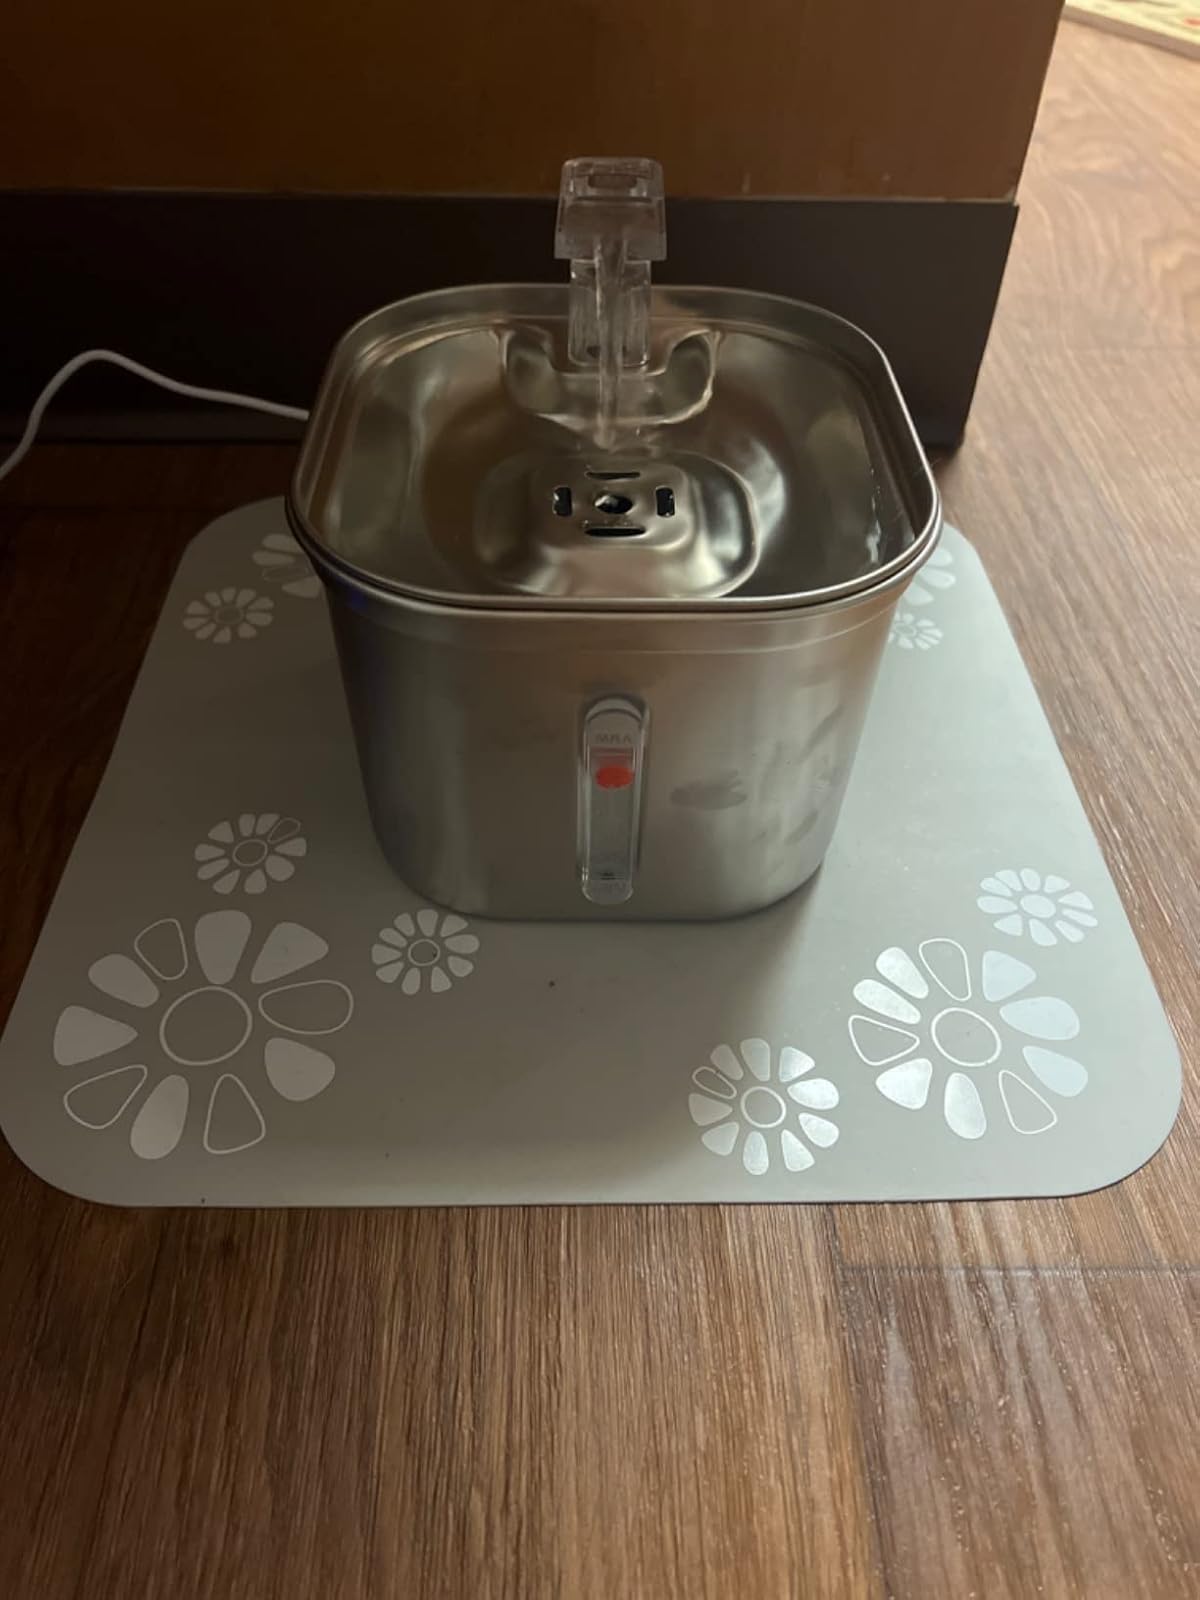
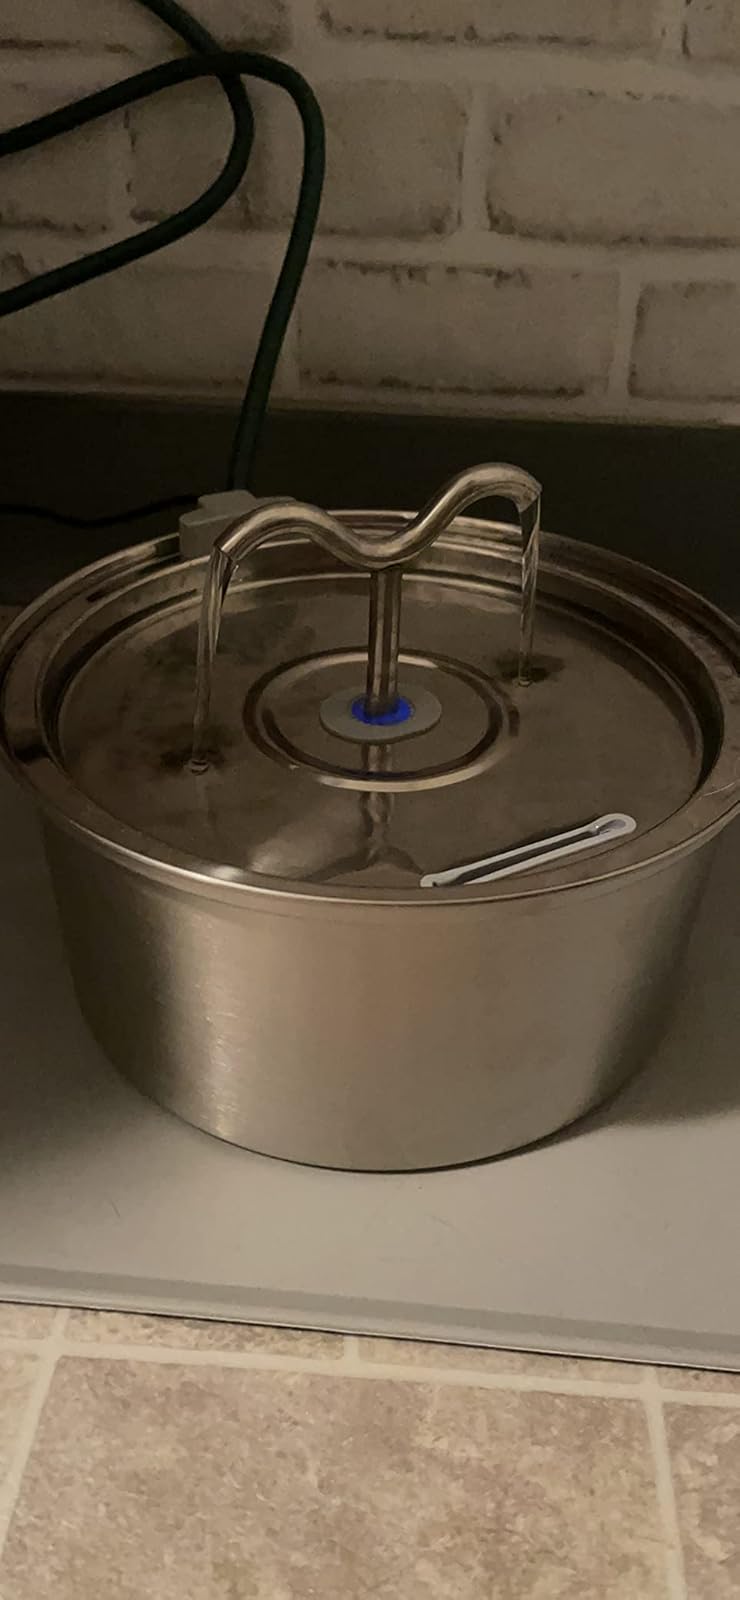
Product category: items_bowl
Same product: no